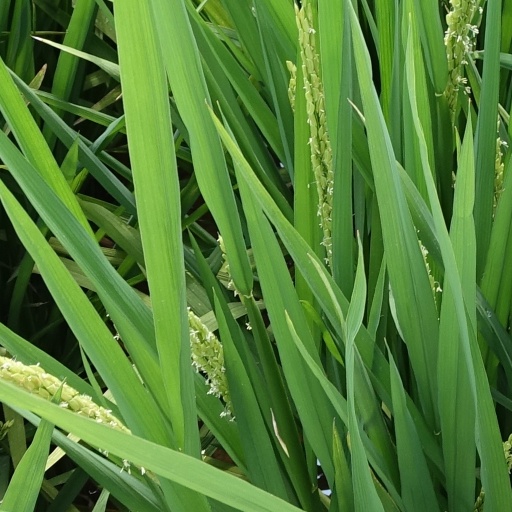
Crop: rice